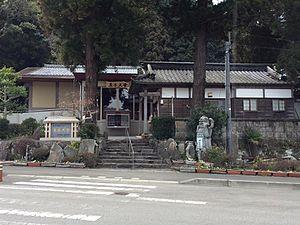
Maki Ōdō est un temple historique situé à Bungotakada, préfecture d'Ōita au Japon. Les bâtiments actuels sont le hondō de l'époque d'Edo hondō et un hall d'exposition datant de 1955. À l’intérieur se trouvent neuf statues de l'époque de Heian désignées bien culturel important du Japon.